Flag of the Cook Islands

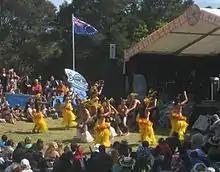
Cook Islands flag flying at the 2010 Pasifika Festival.

The flag of the Cook Islands, officially known as the Cook Islands Ensign, is based on the traditional design for former British colonies in the Pacific region. It is a blue ensign containing the Union Flag in the upper left, and on the right, fifteen stars in a ring. The Union Flag is symbolic of the nation's historic ties to the United Kingdom and to the Commonwealth of Nations. The stars stand for the fifteen islands that make up the Cook Islands (Tongareva, Rakahanga, Manihiki, Pukapuka, Nassau, Suwarrow, Palmerston, Aitutaki, Manuae, Takutea, Atiu, Mitiaro, Mauke, Rarotonga and Mangaia). The blue represents the ocean and the peaceful nature of the inhabitants.